Ned Kelly

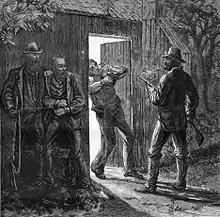
Sherritt's murder

Facing media and parliamentary criticism over the costly and failed gang search, Standish appointed Assistant Commissioner Charles Hope Nicolson as leader of operations at Benalla on 3 July 1879. Standish reduced Nicolson's police forces, withdrew most of the soldiers guarding banks, and cut the search budget. Nicolson relied more heavily on targeted surveillance and his network of spies and informers.